Answer in natural language. Considering the relative positions, is brown wooden side table above or below brown square dresser? Choose between the following options: above or below
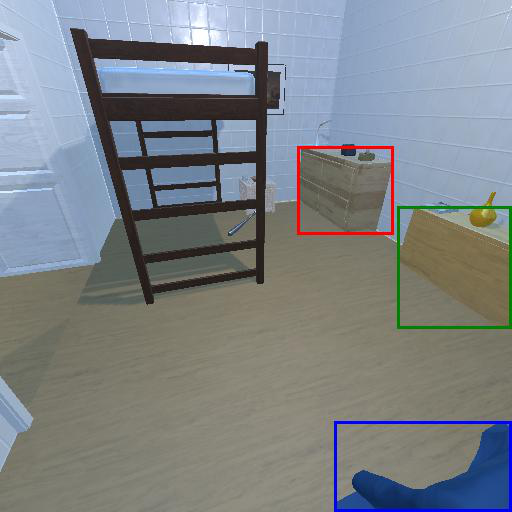
<answer>below</answer>